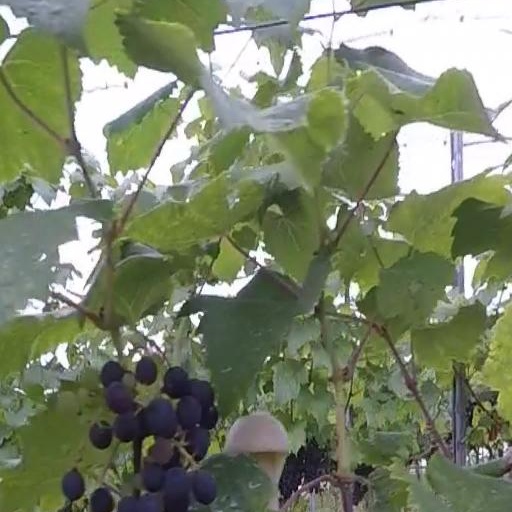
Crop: grape